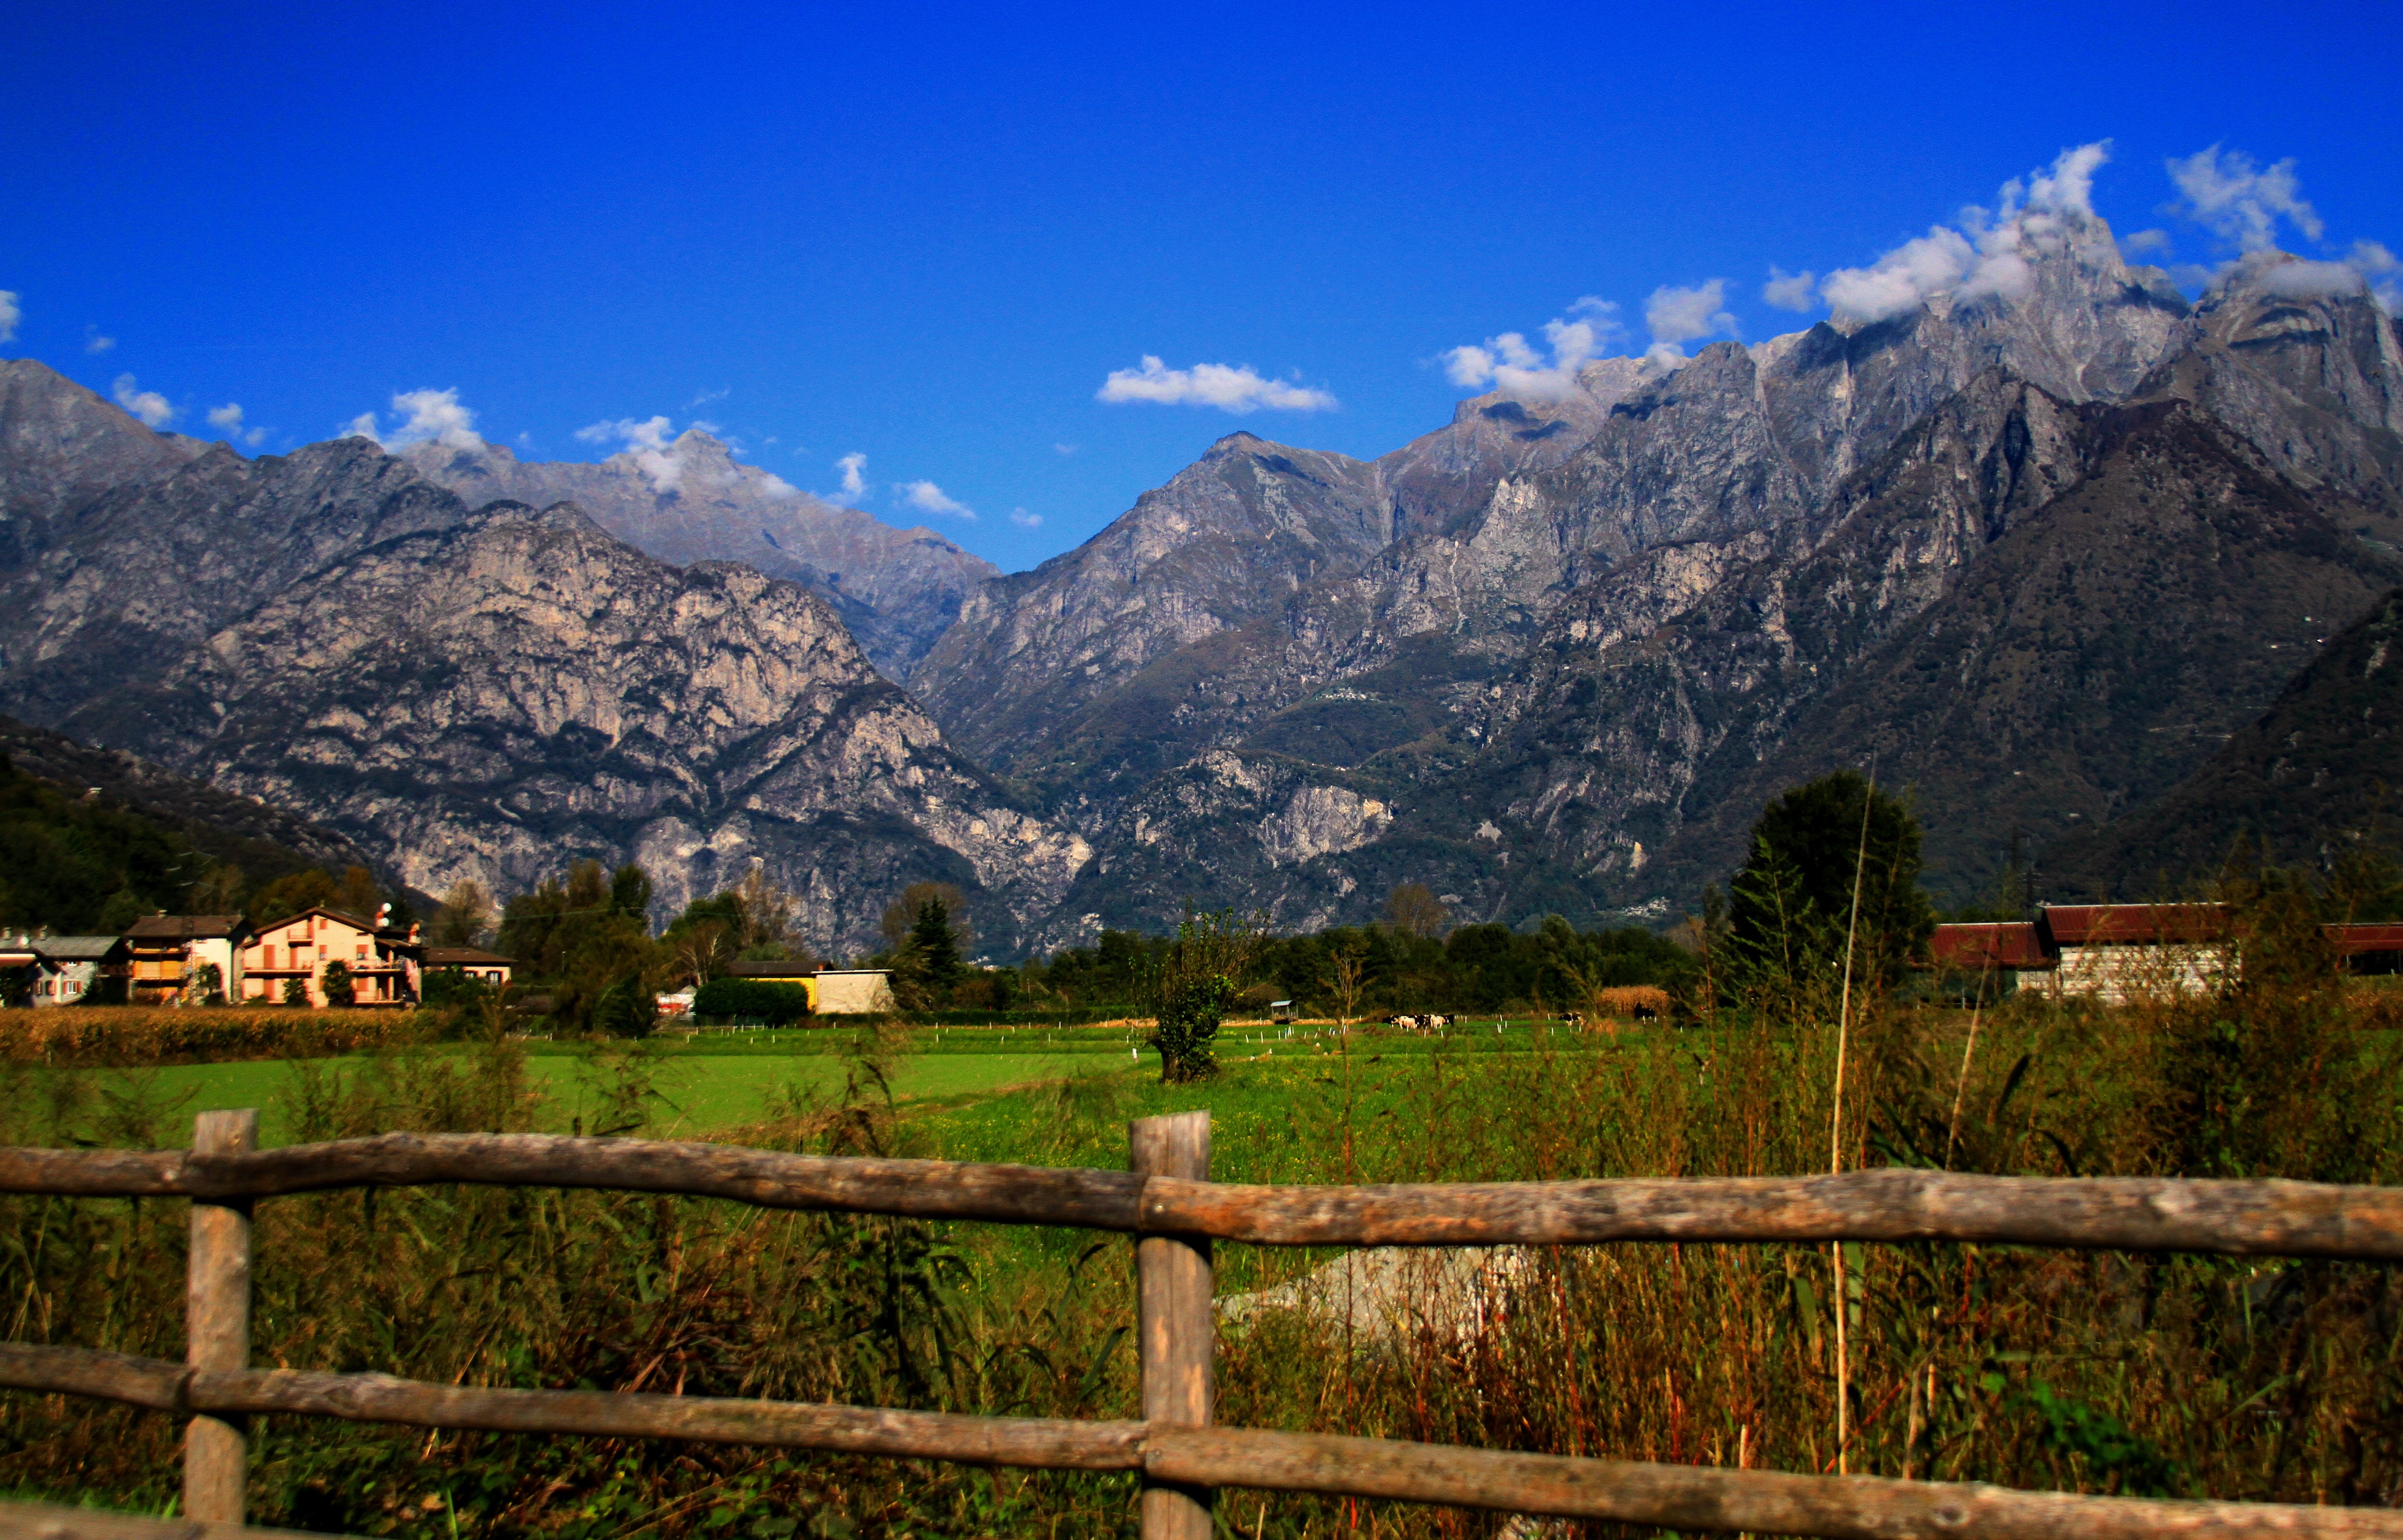
landscape, nature, outdoor, wilderness, mountain, fence, sky, hiking, field, meadow, hill, lake, view, valley, mountain range, panorama, summer, travel, rural, green, natural, park, blue, tourism, highland, trees, sunny, mountains, alps, wooden, plateau, rural area, landform, geographical feature, mountainous landforms